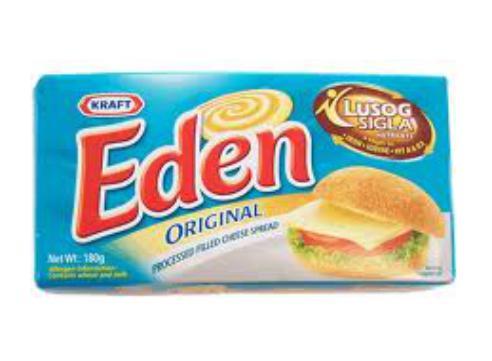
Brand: Eden Cheese
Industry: Food